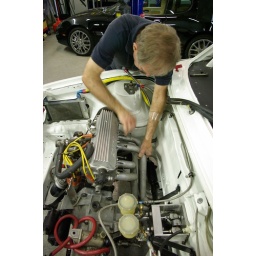
Dual Girling(R) .75&amp;quot; master cylinders. The bias bar is mounted in a box fabricated from. fitted aluminum plates.